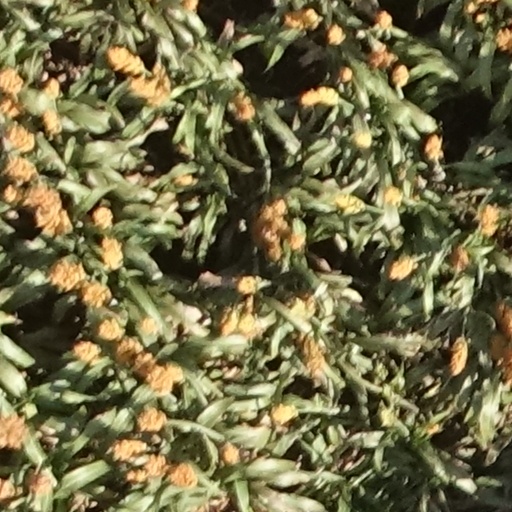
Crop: sorghum